Onward (film)

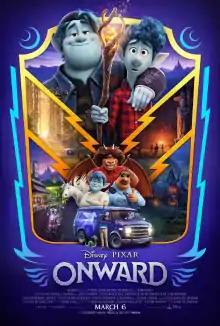
Theatrical release poster

Onward is a 2020 American animated urban fantasy adventure film produced by Pixar Animation Studios for Walt Disney Pictures, and starring the voices of Tom Holland, Chris Pratt, Julia Louis-Dreyfus and Octavia Spencer. Directed by Dan Scanlon, produced by Kori Rae, and written by Scanlon, Jason Headley, and Keith Bunin., the film, set in a suburban fantasy world for the modern day, follows two elf brothers named Ian and Barley Lightfoot (Holland and Pratt, respectively) who set out on a quest to find an artifact that will temporarily revive their deceased father, Wilden (Kyle Bornheimer) for twenty-four hours.